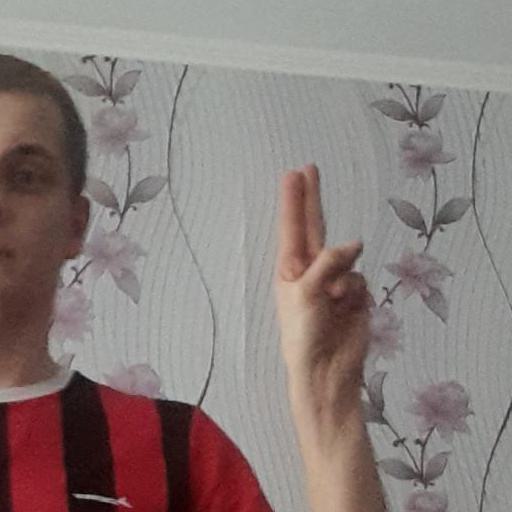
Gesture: two_up